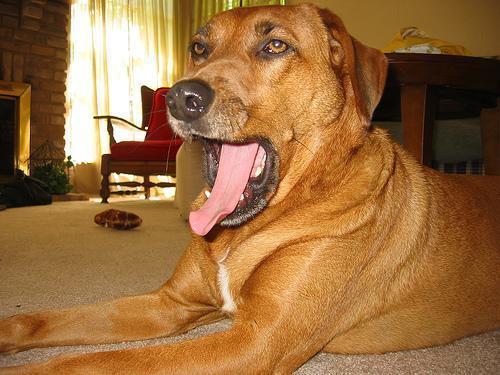
redbone